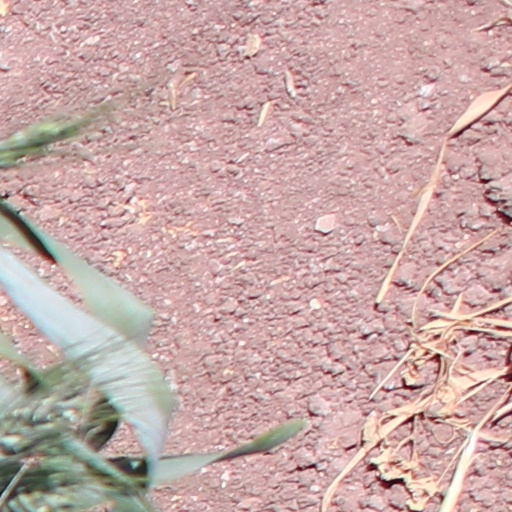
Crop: wheat